One Touch Make Ready

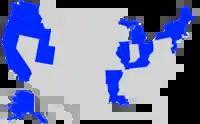
States where One Touch Make Ready can legally be implemented, according to the Federal Communications Commission

Under the guidelines of the Federal Communications Commission, states are presented with two options for the regulation of their utility poles. They can either pass legislation recognizing the right of the FCC to regulate their utility poles, or states can form their own regulatory agencies and maintain their right to self-regulate their utility poles. As of 2016, thirty states have turned over regulatory power to the FCC, while the remaining twenty states have maintained their right to self-regulate. All Territories of the United States and Insular areas must adopt the federal guidelines.